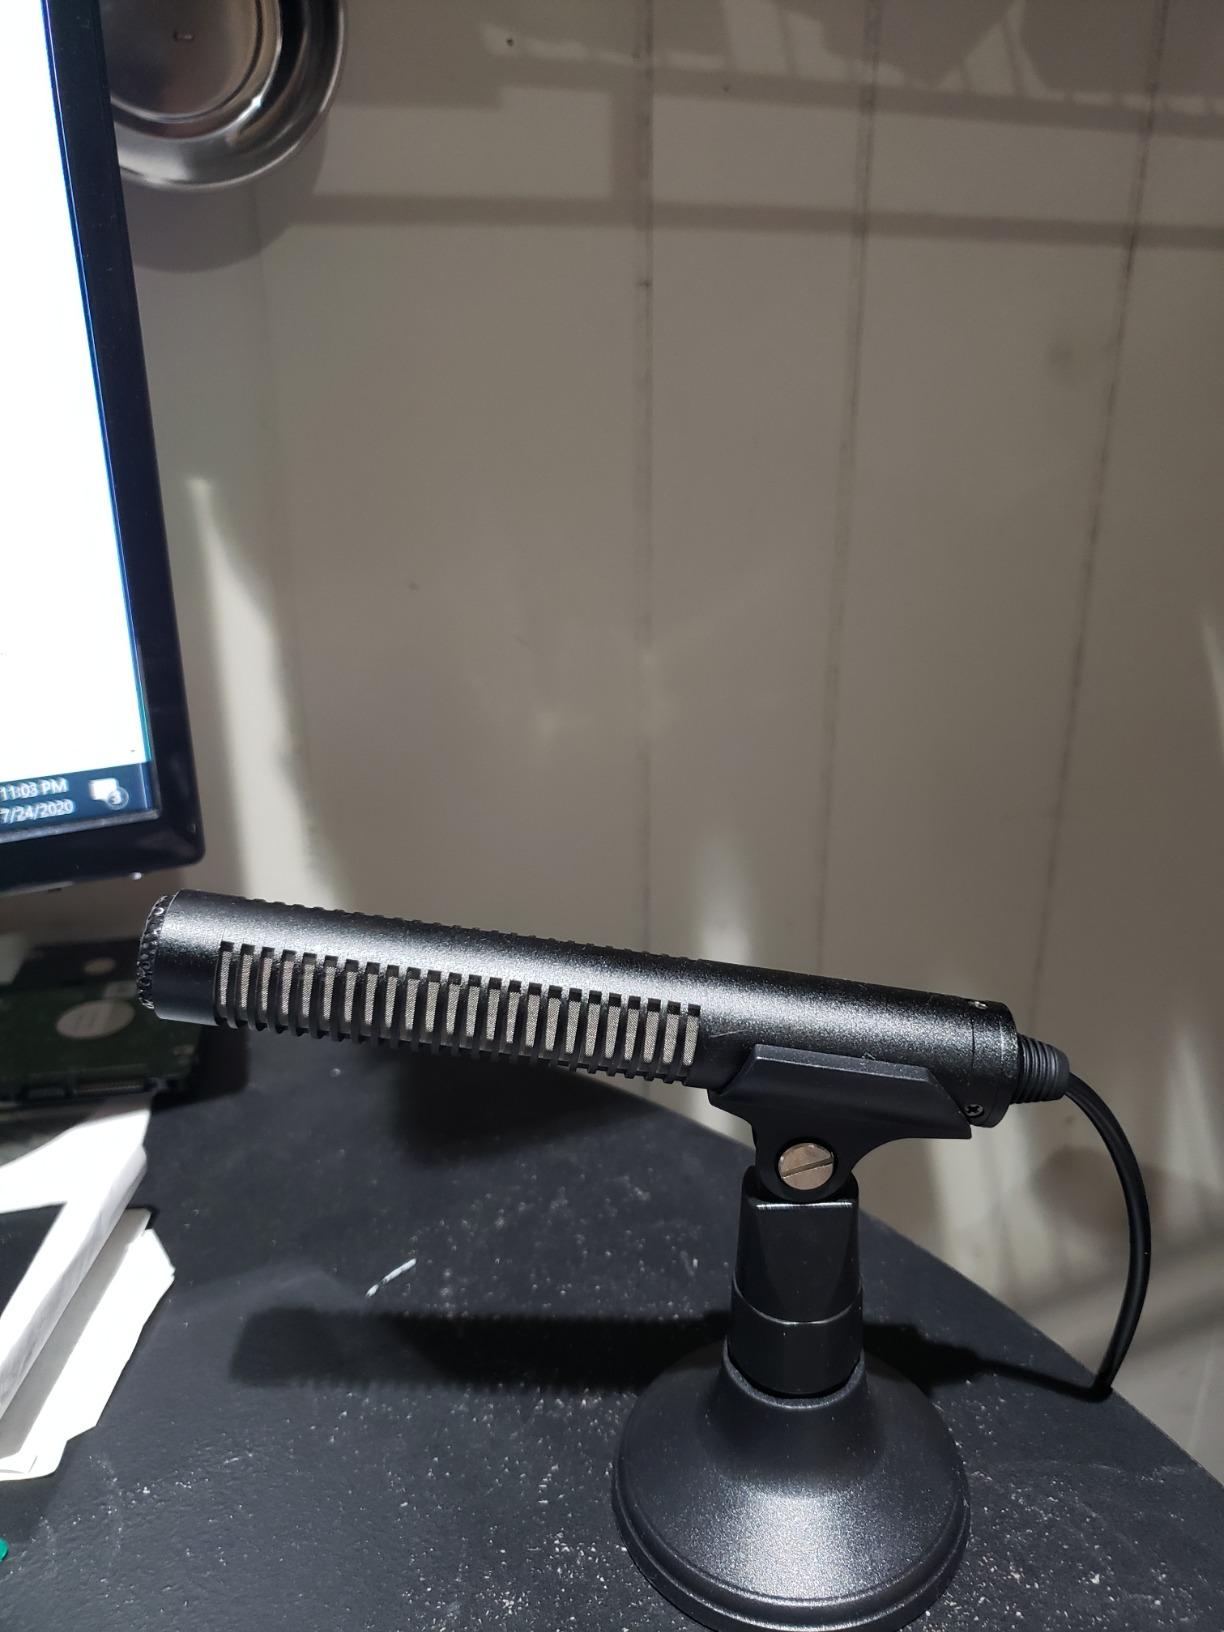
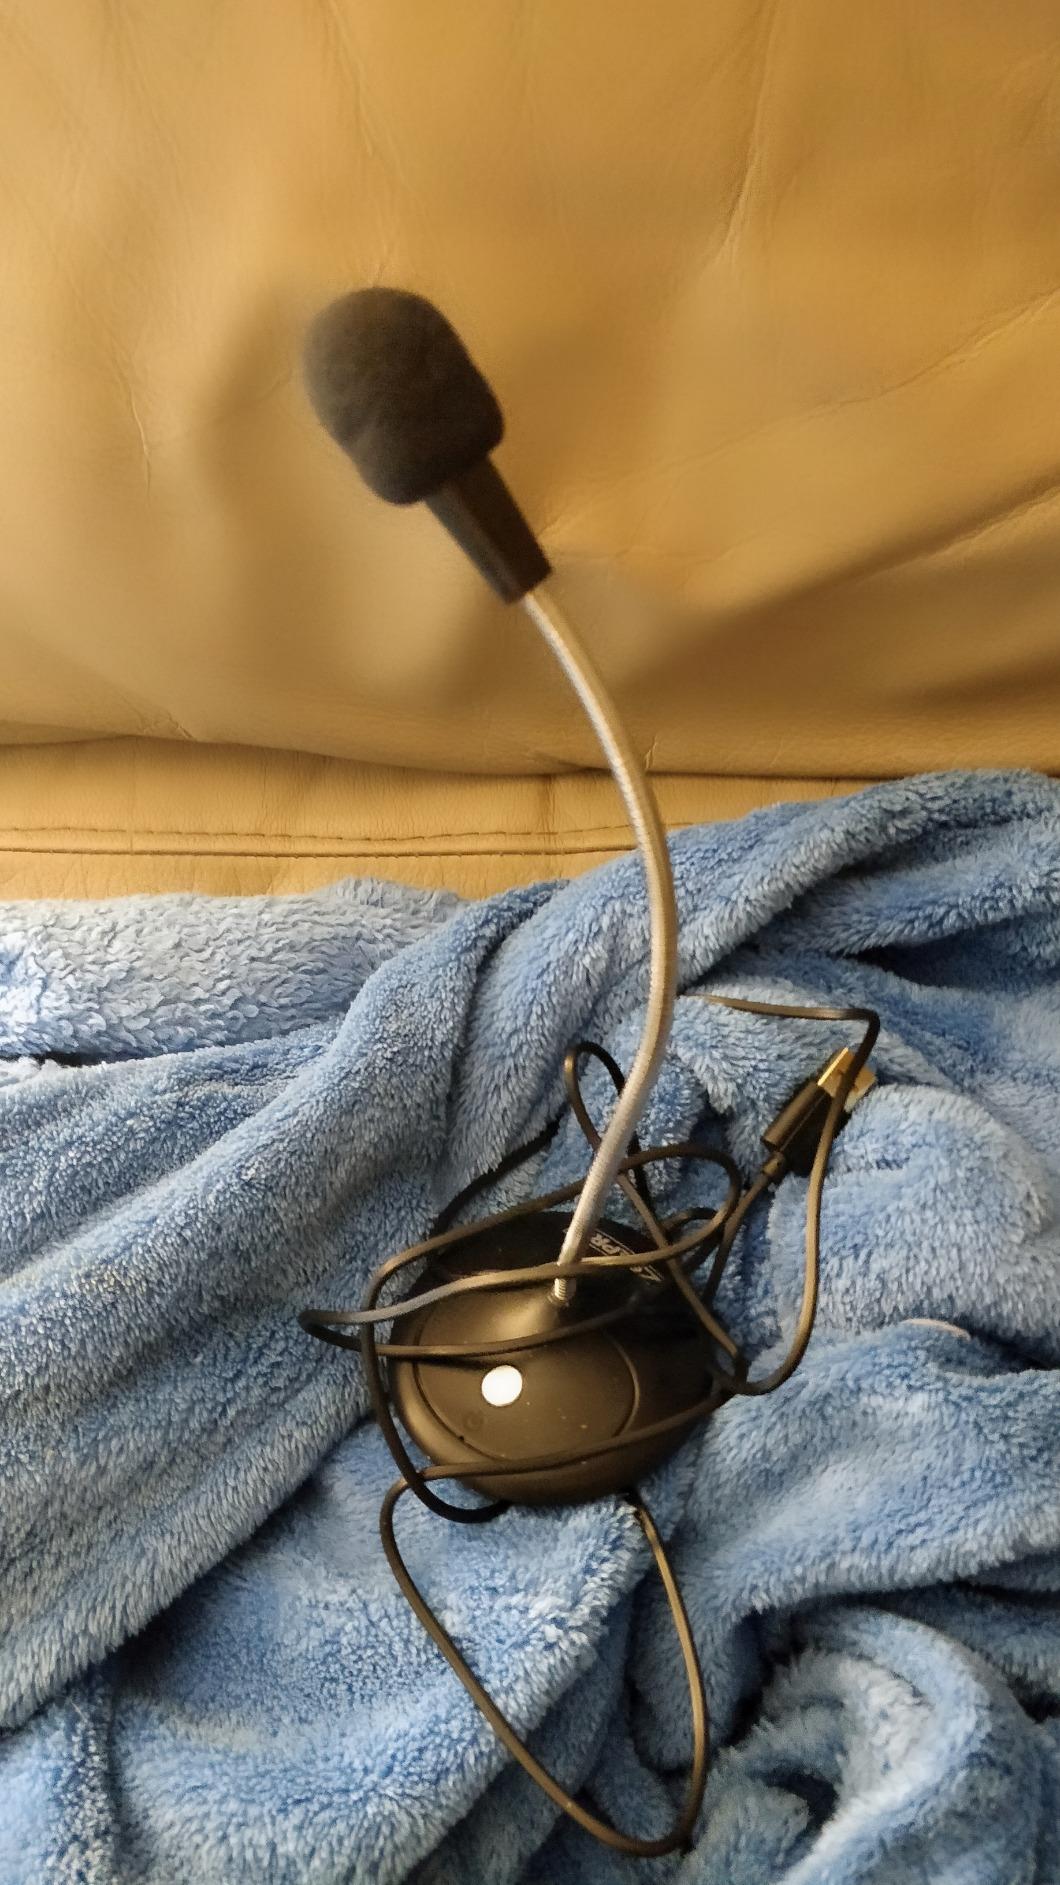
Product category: microphone
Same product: no